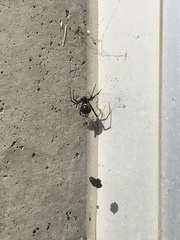
Species: Lactrodectus_hesperus